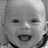
Emotion: happy